Charity (practice)

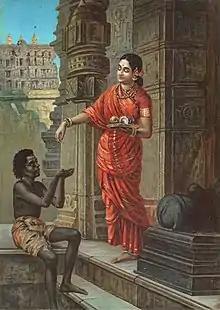
A Hindu woman giving alms (painting by Raja Ravi Varma)

Charitable giving is the act of donating money, goods, or time to the less fortunate, either directly or through a charitable trust or another worthy cause. Charitable giving as a religious act or duty is referred to as "almsgiving" or "alms". The name stems from the most obvious expression of the virtue of charity: providing recipients with the means they need to survive. The impoverished, particularly widows, orphans, the ailing, and the injured, are generally considered appropriate recipients of charity. People who cannot support themselves and lack external means of support sometimes become "beggars," directly seeking help from strangers in public.